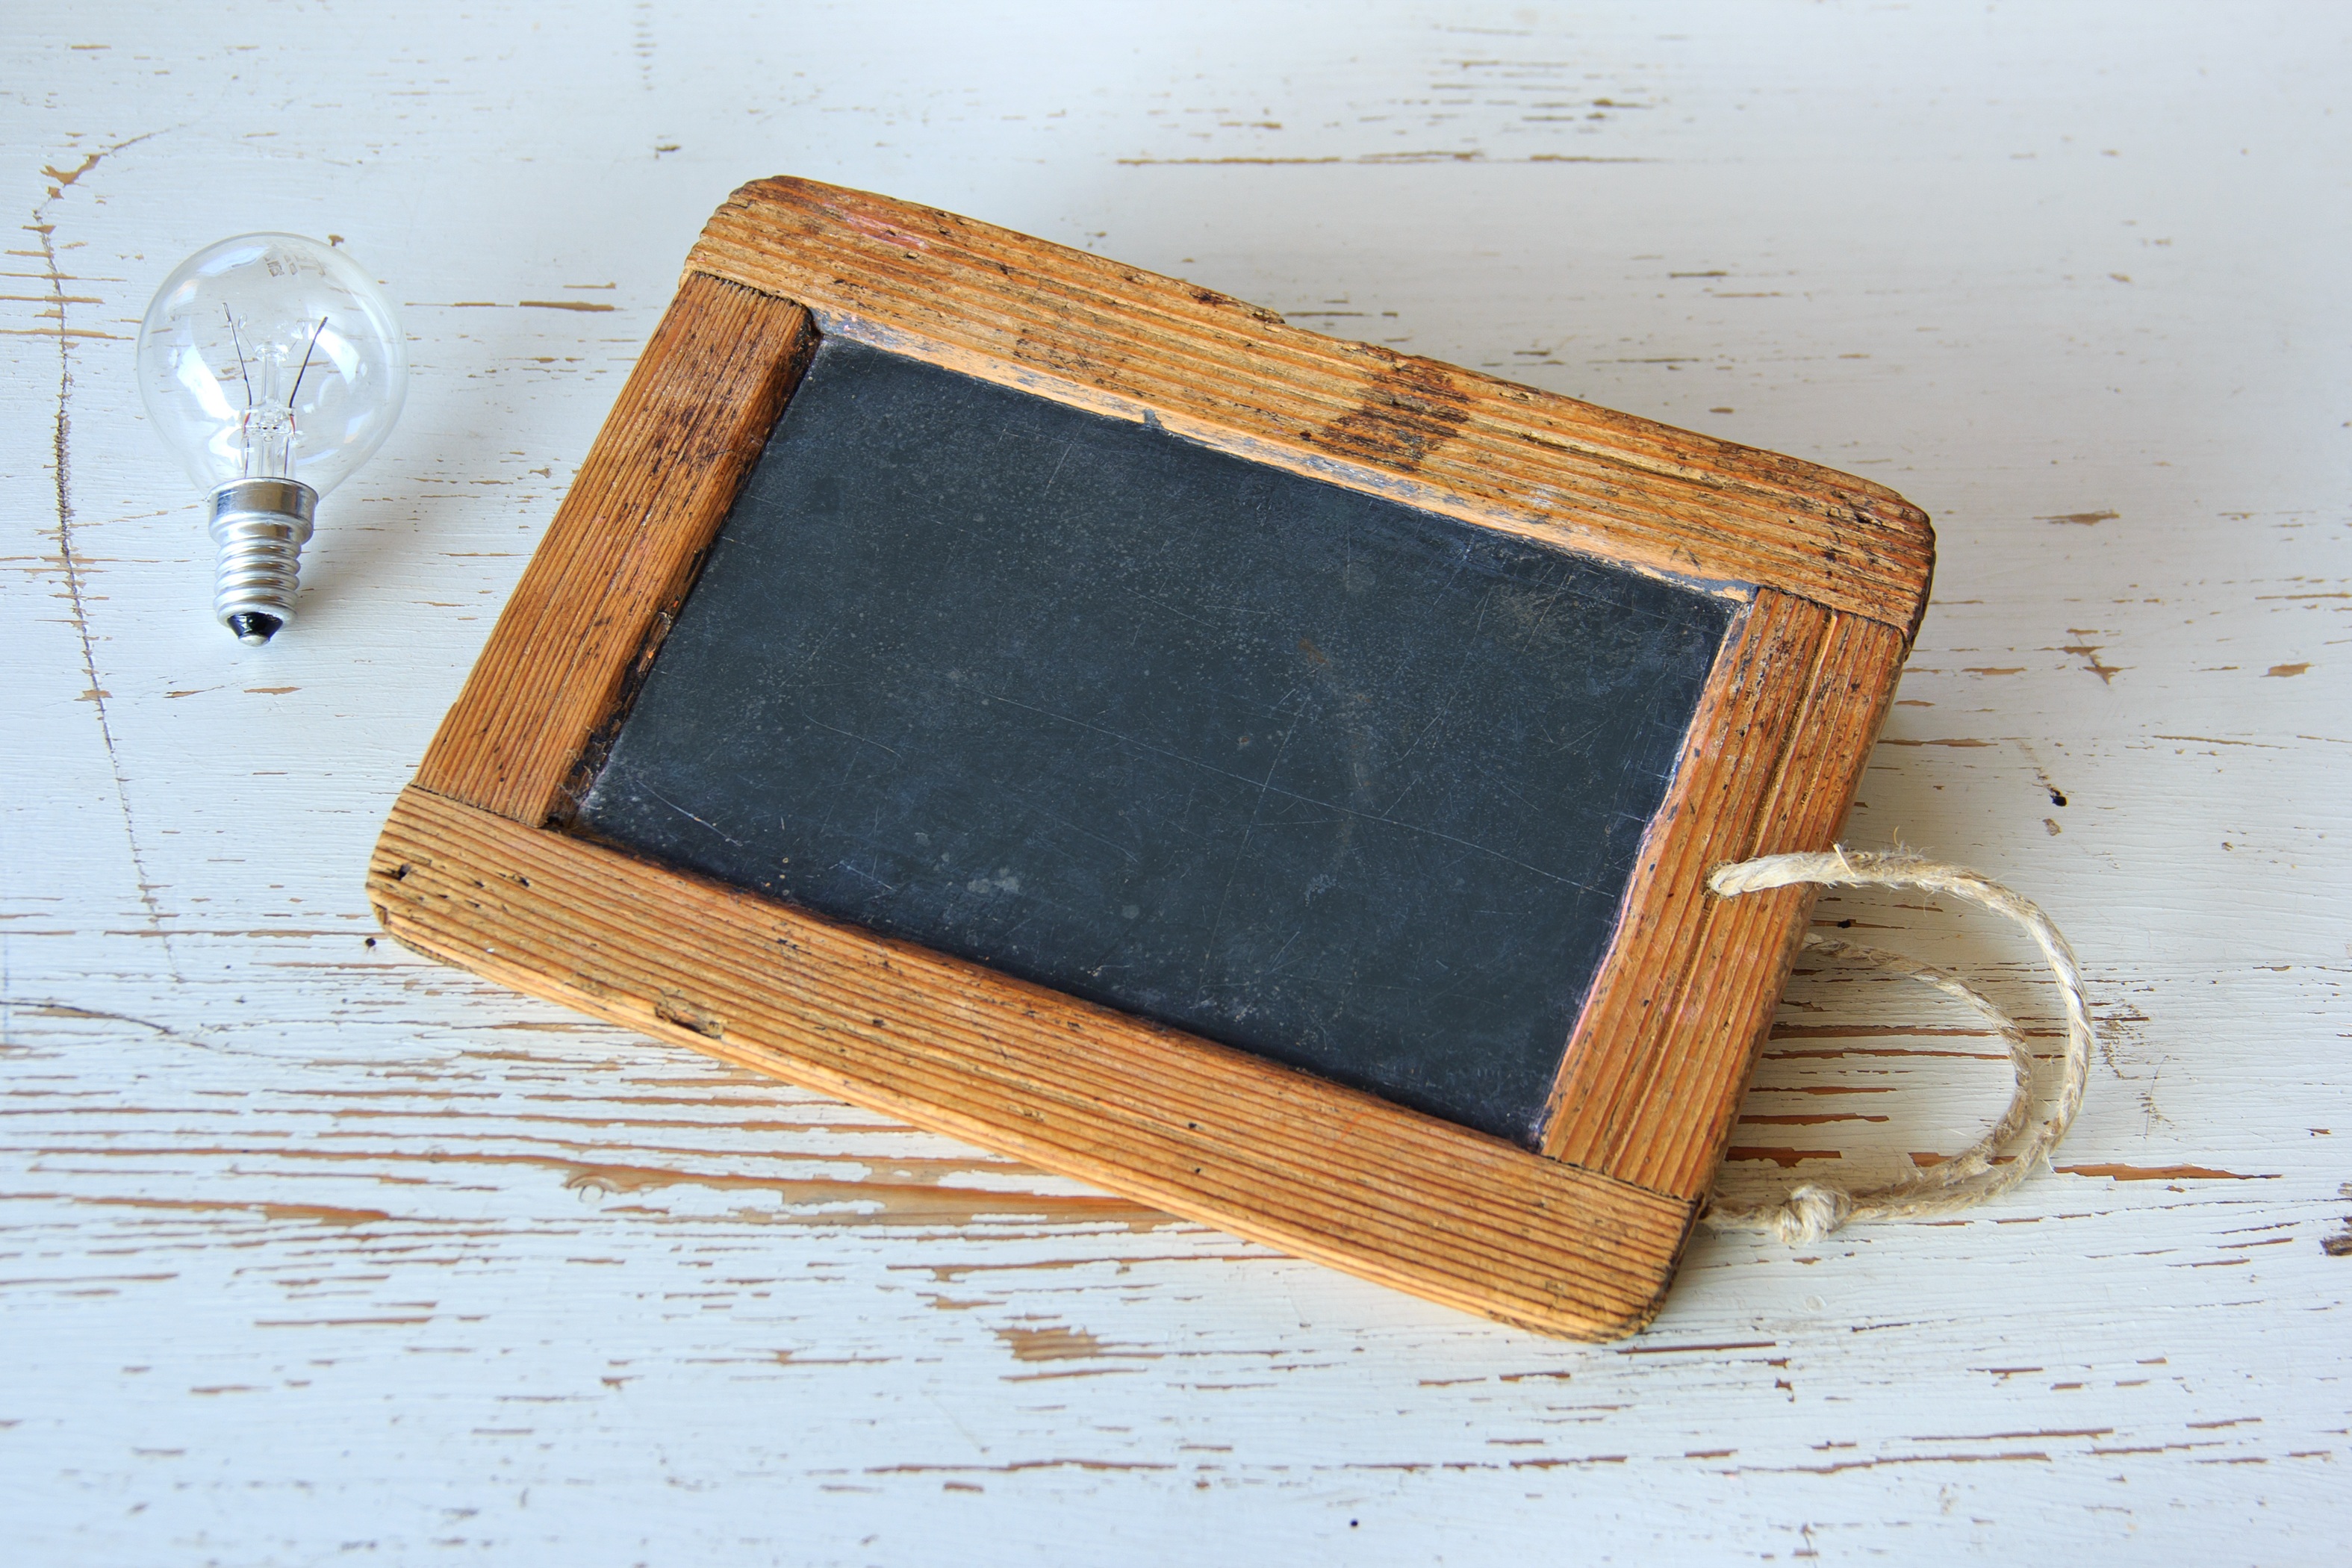
read, light, wood, vintage, old, rustic, symbol, bulb, blackboard, frame, plate, think, student, child, business, lamp, historic, black, lightbulb, energy, education, write, chalkboard, sketch, drawing, creativity, chalk, strategy, rectangle, inspiration, plan, years, concept, school, learn, picture frame, learning, class, idea, draw, solution, success, teaching, knowledge, teach, old school, genius